Steve Elliott (footballer, born 1978)

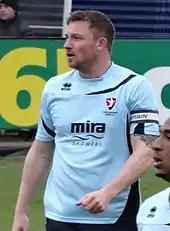
Elliott playing for Cheltenham Town in 2014

The summer of 2010 saw Elliott move 35 miles up the M5 to Cheltenham Town on a two-year deal. His second season with the club saw Elliott again play at a Wembley Stadium play-off final as Cheltenham lost out to Crewe Alexandra. He stepped up to the role of player-coach at Whaddon Road in May 2014, before being released by manager Paul Buckle in February 2015.